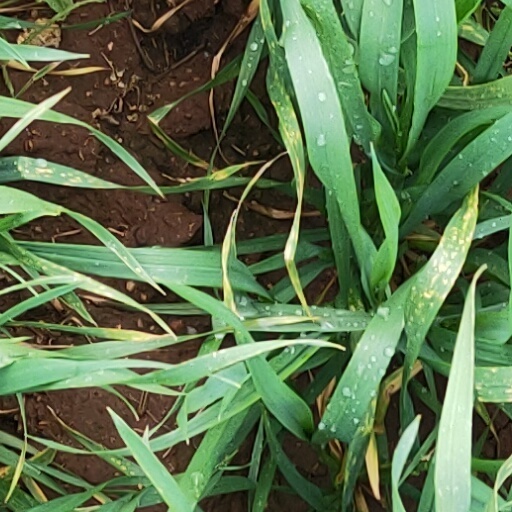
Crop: wheat